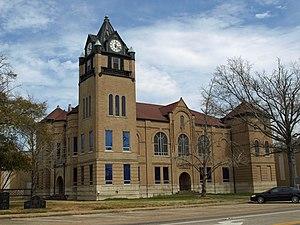
Le comté d'Autauga est un comté des États-Unis, situé dans l'État de l'Alabama. Selon le Bureau du recensement des États-Unis, sa population était de 43 671 habitants en 2000. Le siège du comté est Prattville.